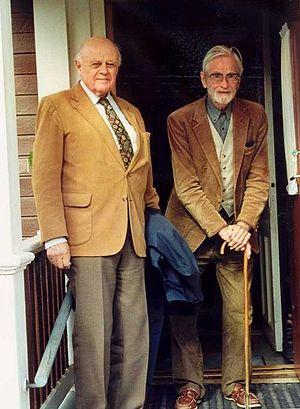
Tage Lindbom, né le 24 octobre 1909 à Malmö et mort le 30 septembre 2001, est un philosophe et écrivain suédois. Directeur des Archives et de la Bibliothèque du mouvement ouvrier de 1938 à 1965, mystique musulman et représentant de la philosophia perennis, il a été surnommé « the grand old man » par les conservateurs suédois.